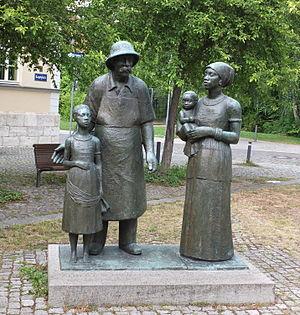
Albert Schweitzer né le 14 janvier 1875 à Kaysersberg et mort le 4 septembre 1965 à Lambaréné, est un médecin, pasteur et théologien protestant, philosophe et musicien alsacien.
Gerhard Geyer, né le 8 mai 1907 à Halle et mort le 9 avril 1989 dans la même ville, est un sculpteur allemand, actif dans l'ancienne République démocratique allemande, auteur de statues et de monuments.